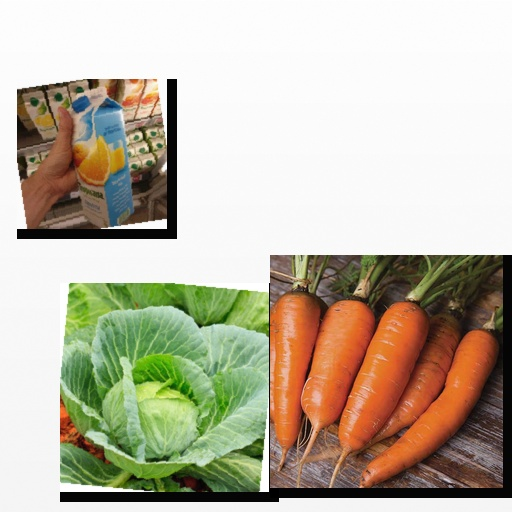
Food items: carrot, cabbage, mixed_juice